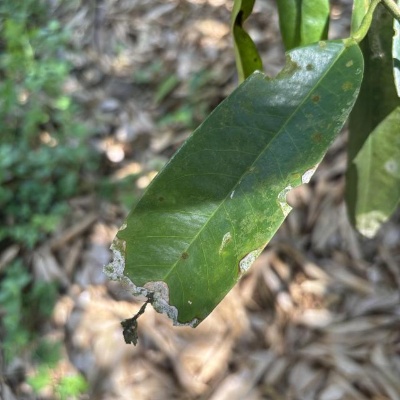
Label: Leaf_Blight